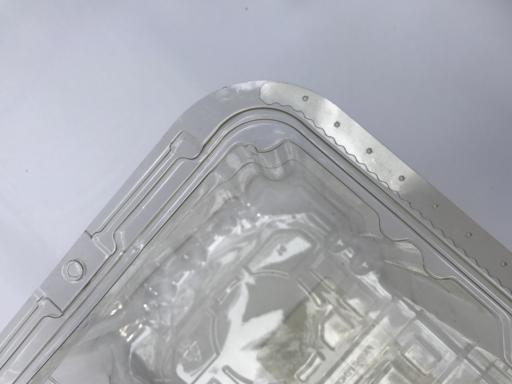
Waste category: plastic